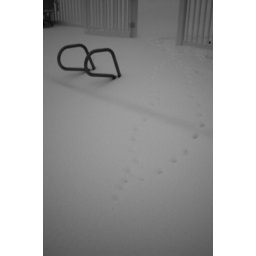
I guess my dog is only willing to step over the pool's edge if water isn't an issue.